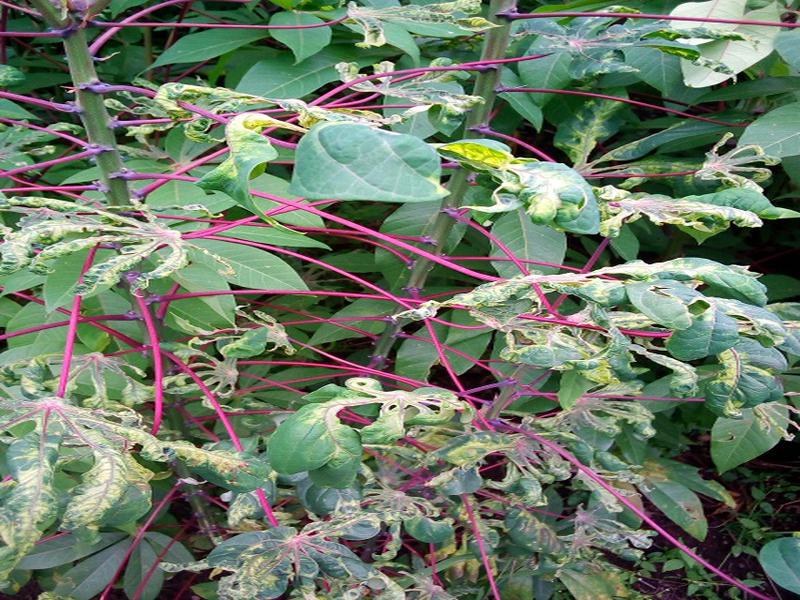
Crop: cassava
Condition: mosaic_disease